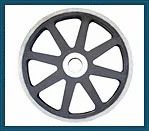
Label: Cast_Components